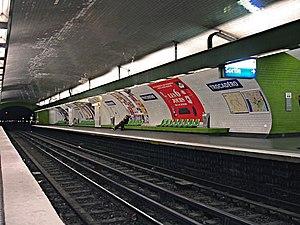
Station Trocadéro, de la ligne 9 du métro de Paris, France.